List of typefaces designed by Frederic Goudy

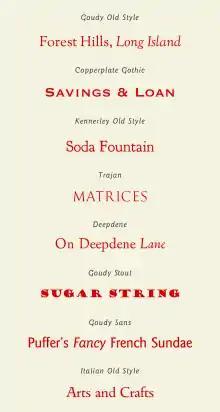

The following is a list of typefaces designed by Frederic Goudy.